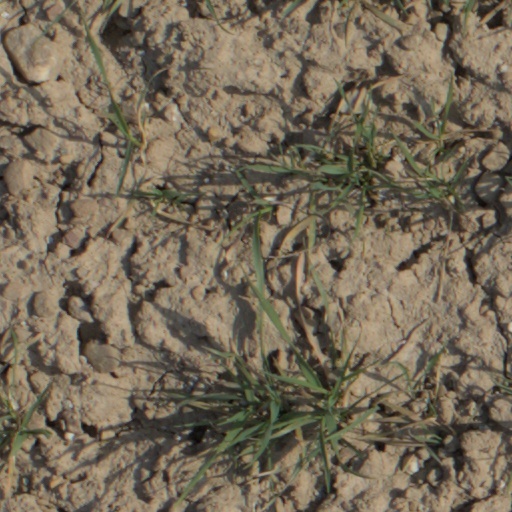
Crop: wheat